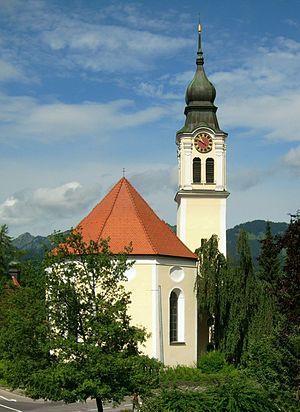
Sonthofen est une ville allemande de Bavière située dans la circonscription de la Souabe.